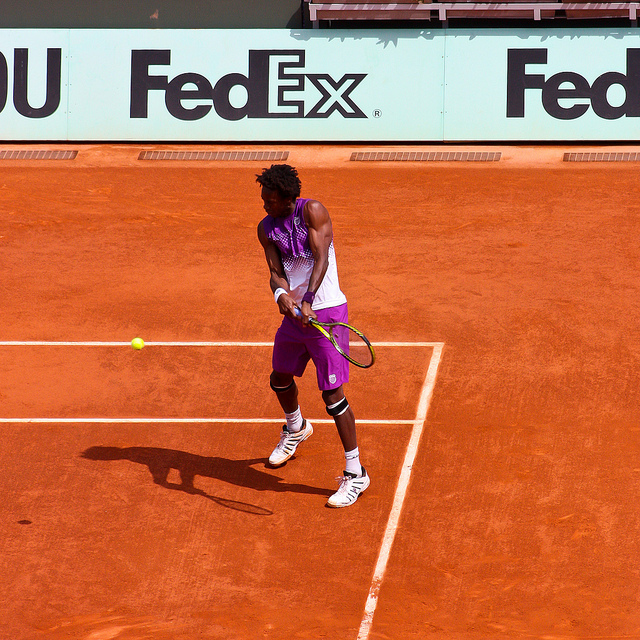
một người đàn ông đang chuẩn bị đánh quả bóng tennis